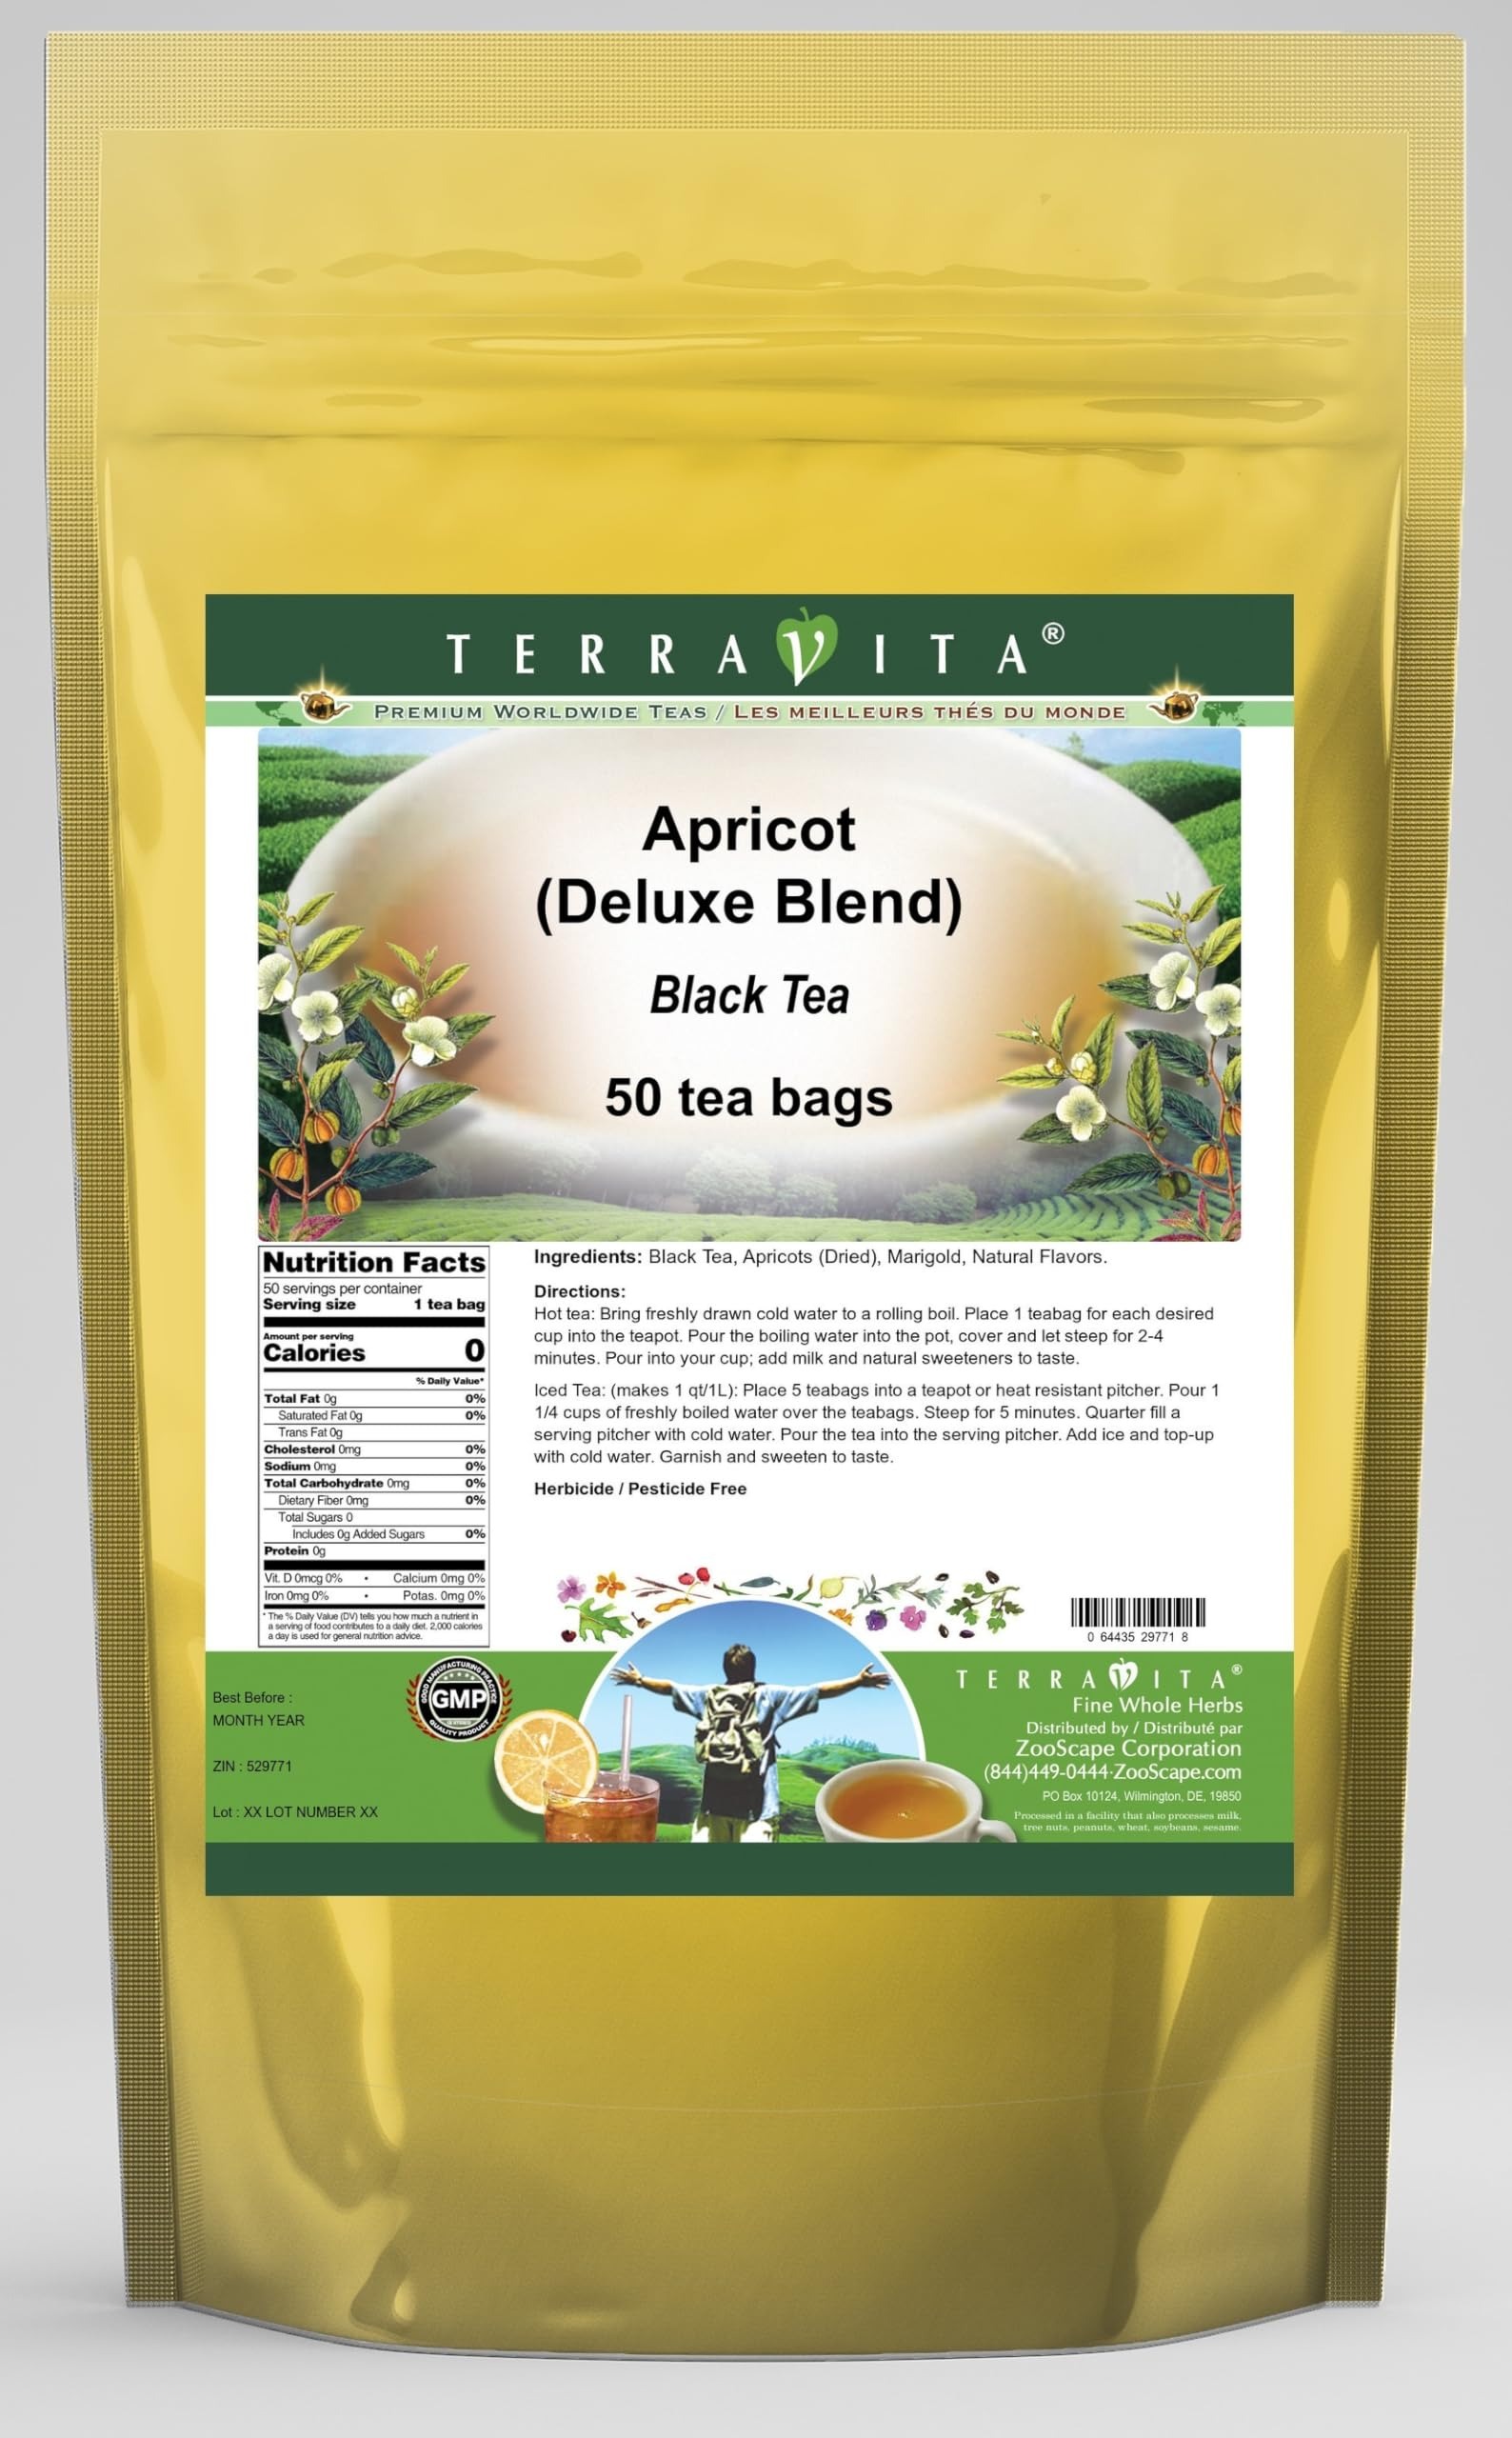
Item Name: Apricot Black Tea (Deluxe Blend) (50 tea bags, ZIN: 529771)
Bullet Point 1: Our Apricot Black Tea is a scrumptuous flavored Black tea you will enjoy anytime! - Ingredients: Black tea, Apricots (Dried), Marigold and natural apricot flavor.
Bullet Point 2: No fillers.
Bullet Point 3: Manufacturer: TerraVita
Bullet Point 4: Size: 50 tea bags
Bullet Point 5: Black Tea Bags - Packed in a convenient upright pouch!
Product Description: Our Apricot Black Tea is a scrumptuous flavored Black tea you will enjoy anytime! - Ingredients: Black tea, Apricots (Dried), Marigold and natural apricot flavor. - Hot tea brewing method: Bring freshly drawn cold water to a rolling boil. Place 1 teabag for each desired cup into the teapot. Pour the boiling water into the pot, cover and let steep for 2-4 minutes. Pour into your cup; add milk and natural sweeteners to taste. - Iced tea brewing method: (to make 1 liter/quart): Place 5 teabags into a teapot or heat resistant pitcher. Pour 1 1/4 cups of freshly boiled water over the teabags. Steep for 5 minutes. Quarter fill a serving pitcher with cold water. Pour the tea into the serving pitcher. Add ice and top-up with cold water. Garnish and sweeten to taste. - TerraVita is an exclusive line of premium-quality, natural source products that use only the finest, purest and most potent ingredients found around the world. TerraVita is hallmarked by the highest possible standards of purity, potency, stability and freshness. All of our products are prepared with the highest elements of quality control, from raw materials through the entire manufacturing process, up to and including the moment that the bottles or bags are sealed for freshness and shipped out to you. Our highest possible standards are certified by independent laboratories and backed by our personal guarantee. - TerraVita exists to meet and ensure your family's health and wellness without the harmful effects of chemicals and health products. We strive to make all of our products affordable and reliable and are constantly searching the market to maintain our affordability and to look for new ways to serve you and the ones you love. TerraVita has become a trusted household name for many families and can bring you a
Value: 50.0
Unit: Count

Price: 27.61